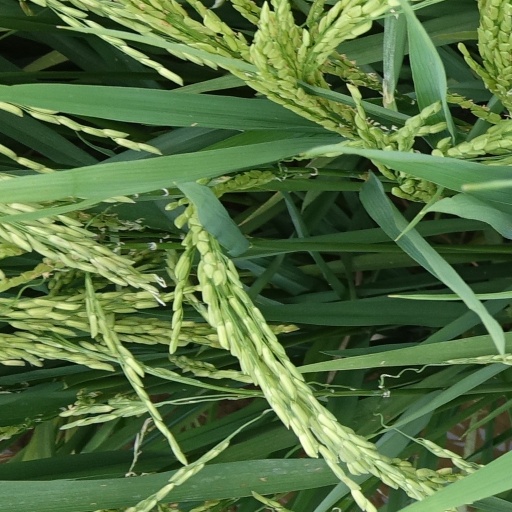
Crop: rice